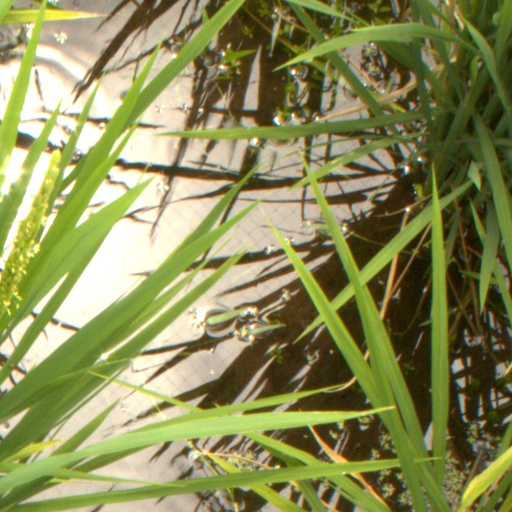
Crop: rice